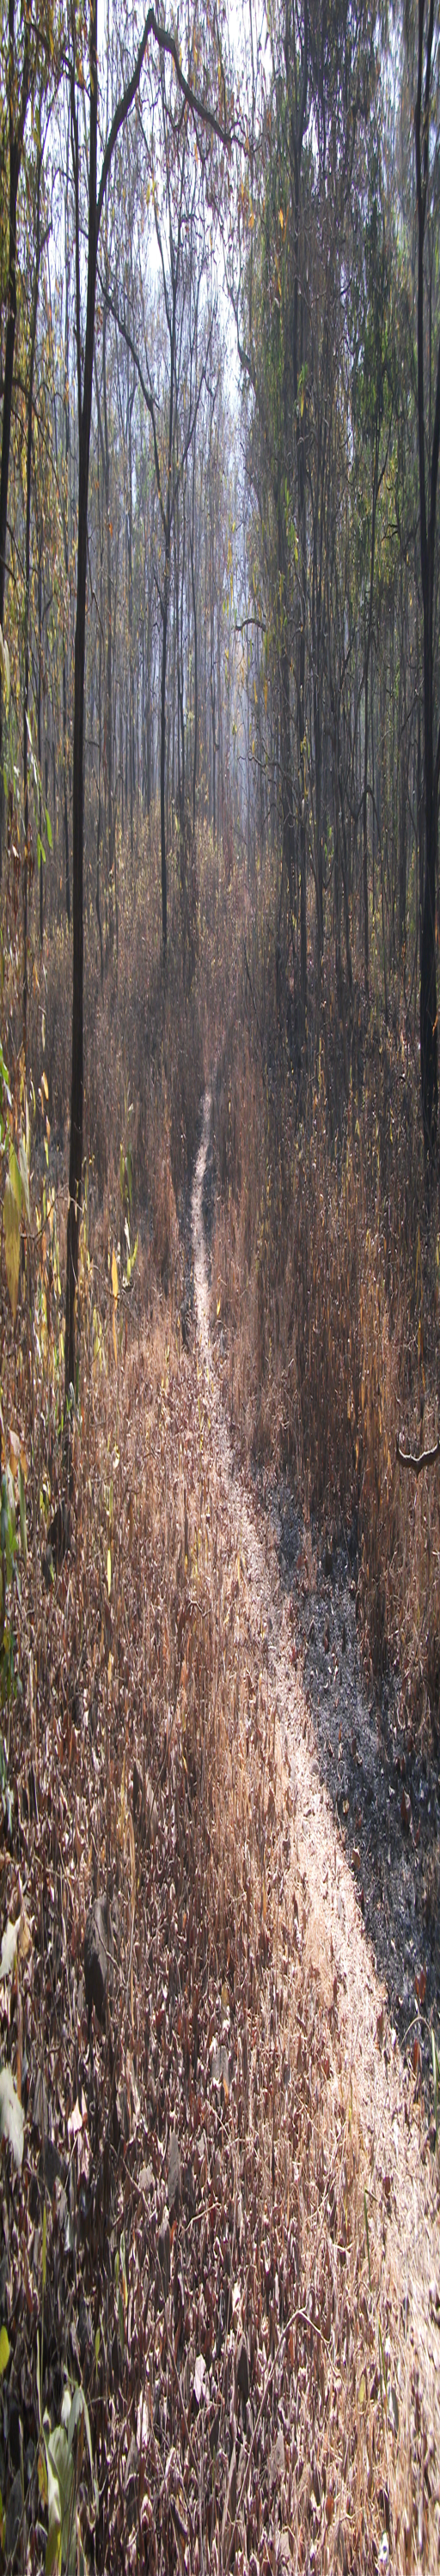
path curving through the jungle